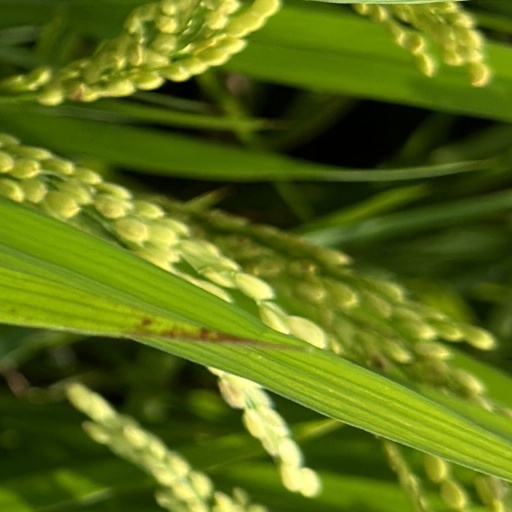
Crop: rice